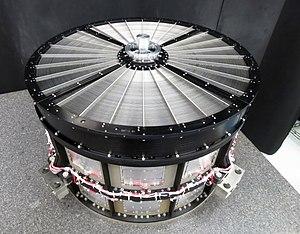
Hitomi est un télescope spatial à rayons X développé par l'agence spatiale japonaise JAXA et lancé le 17 février 2016 par une fusée H-IIA. Le télescope circule sur une orbite terrestre basse à une altitude de 575 km. La charge utile est constituée par plusieurs télescopes Wolter associés à des imageurs et un spectromètre permettant des observations de rayons X mous et durs ainsi que deux détecteurs de rayons gamma mous. Une série d'anomalies durant la phase de déploiement fin mars 2016 entraine la perte de contrôle d'Hitomi qui est déclaré perdu par l'agence spatiale japonaise.